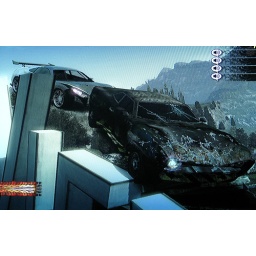
Me (broken, front car) and a friend sitting on top of the Ocean View sign in Burnout Paradise.